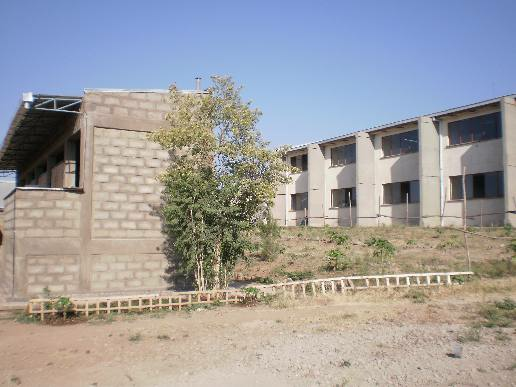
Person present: No